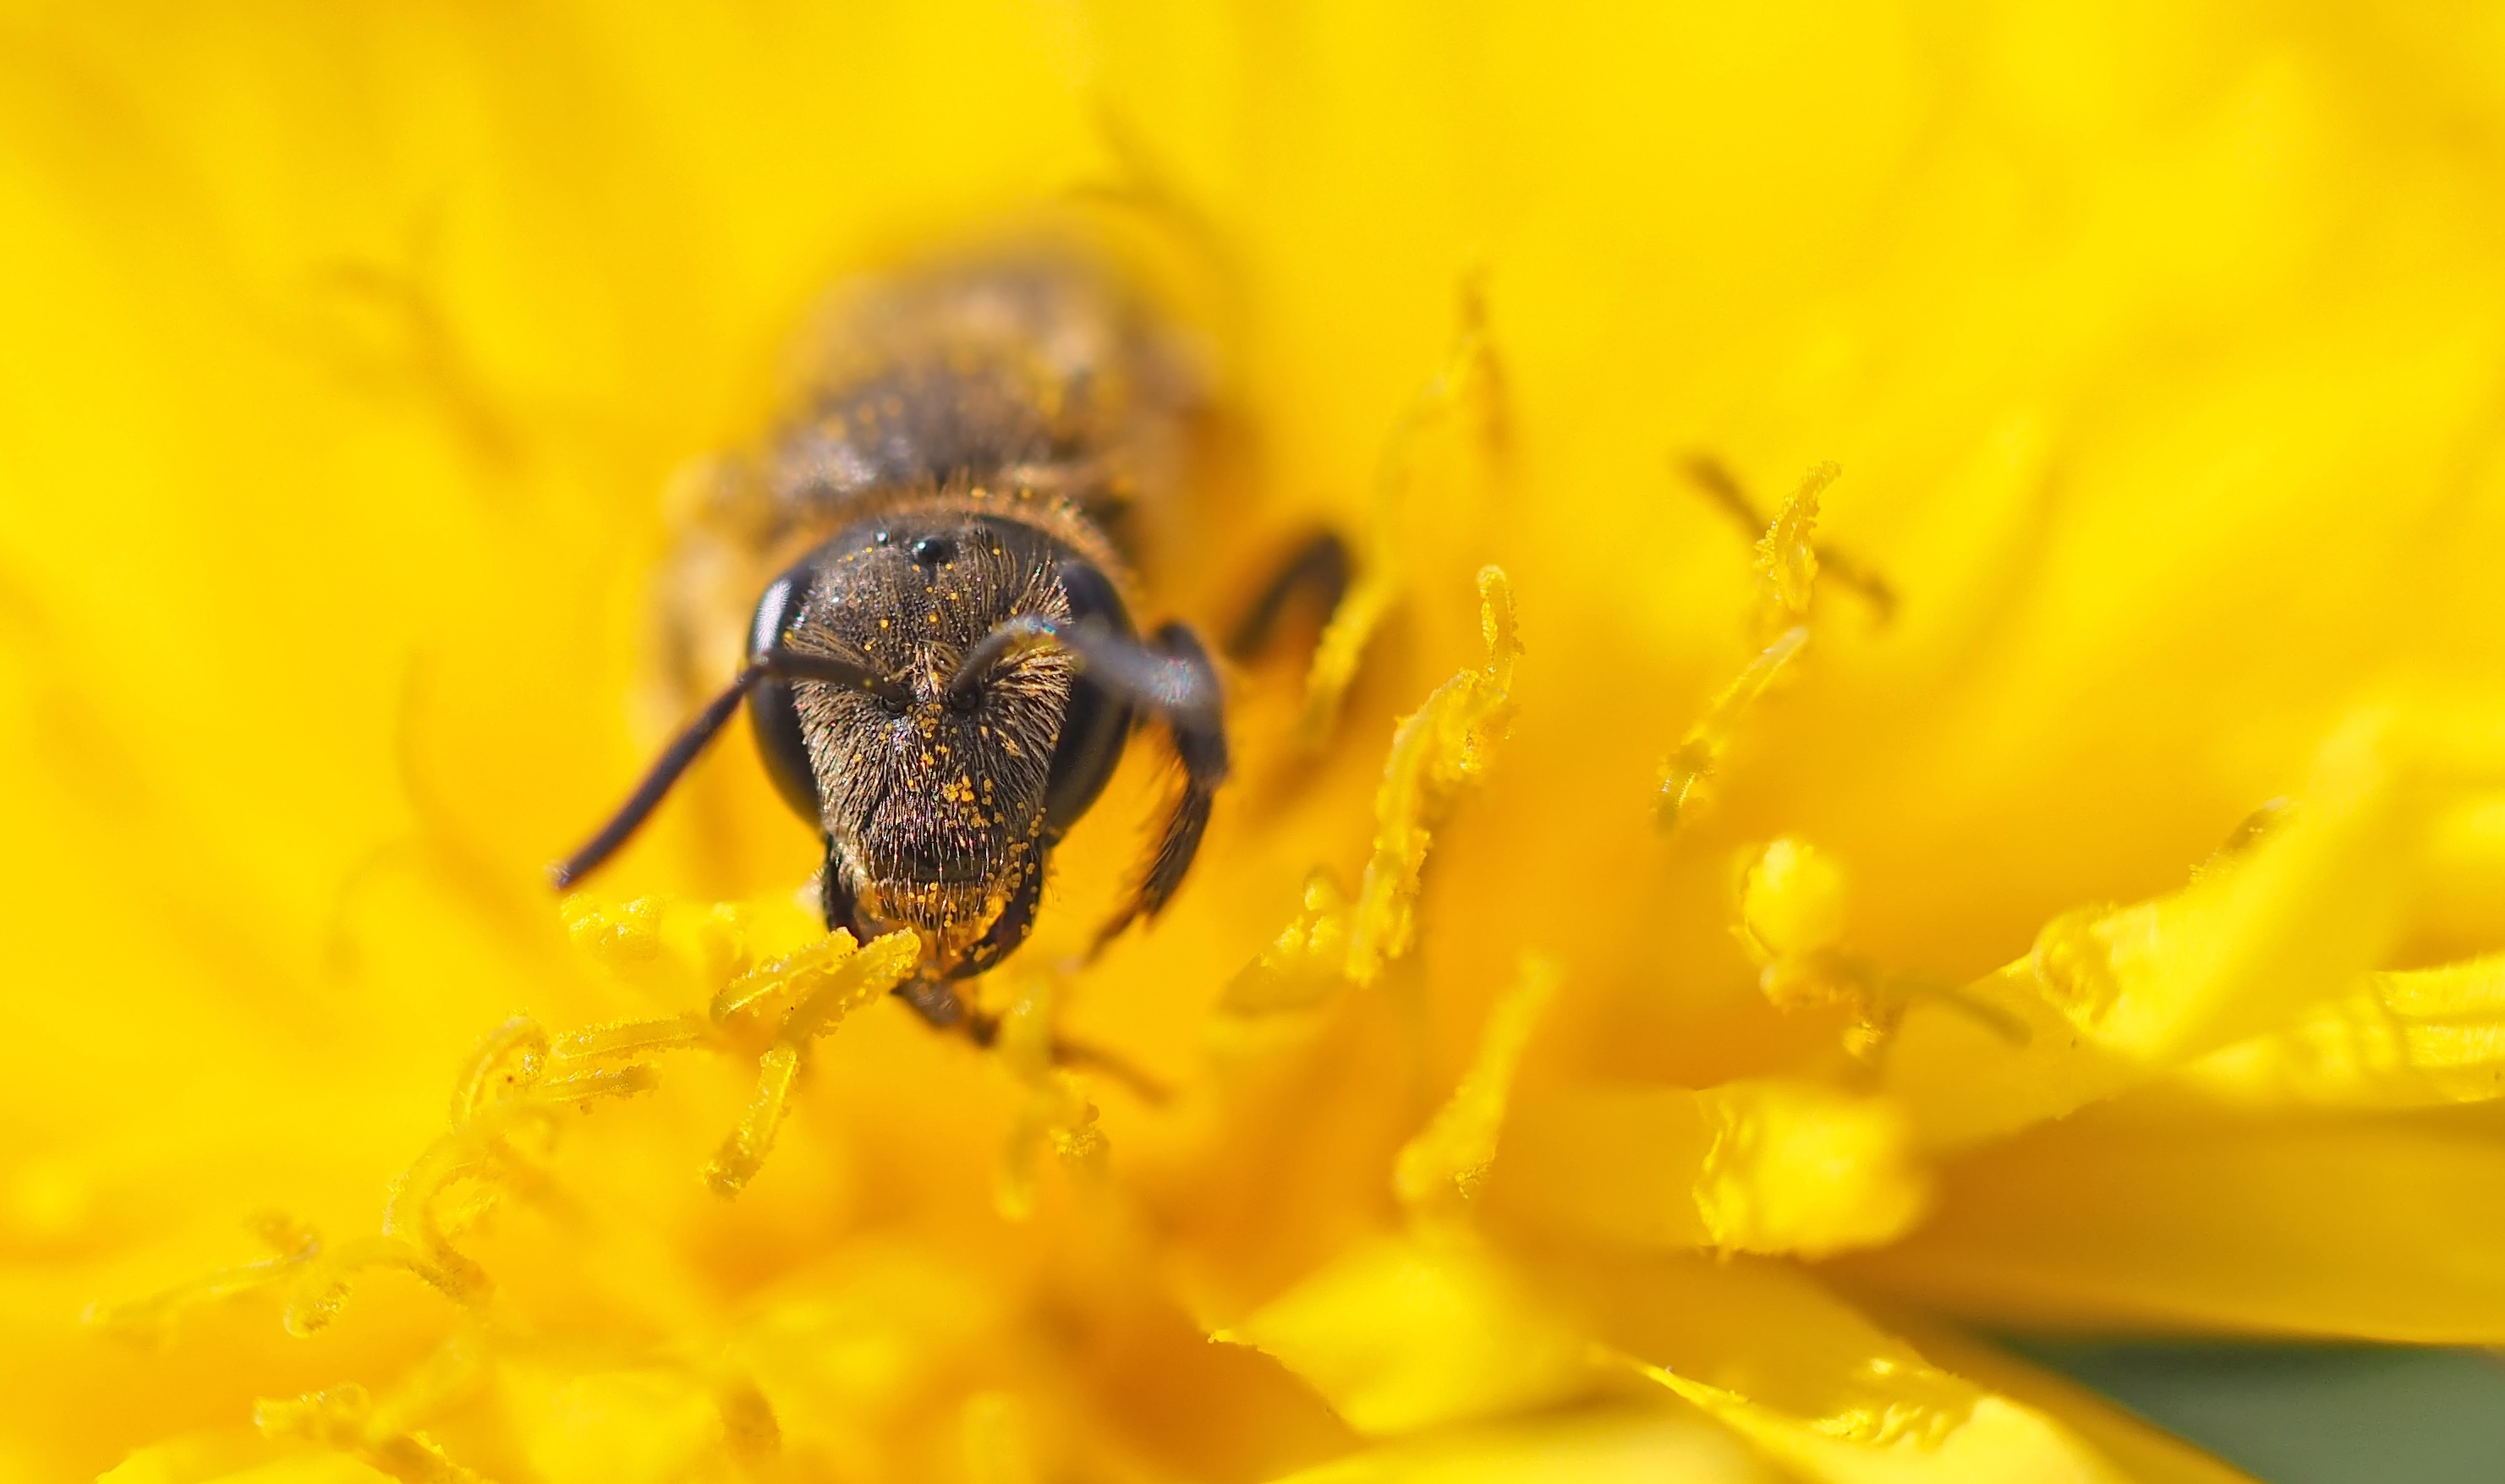
nature, plant, photography, flower, petal, pollen, insect, yellow, fauna, invertebrate, close up, bee, nectar, macro photography, honey bee, membrane winged insect